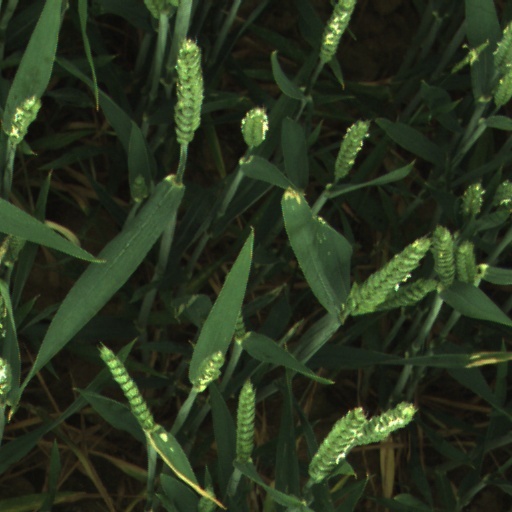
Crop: wheat